Murgoo Station

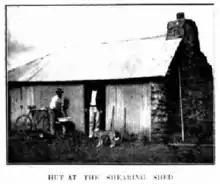
Murgoo hut near shearing shed, 1905

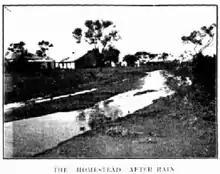
Murgoo Homestead, 1905

Murgoo Station is a pastoral lease and sheep station located in the Mid West region of Western Australia.